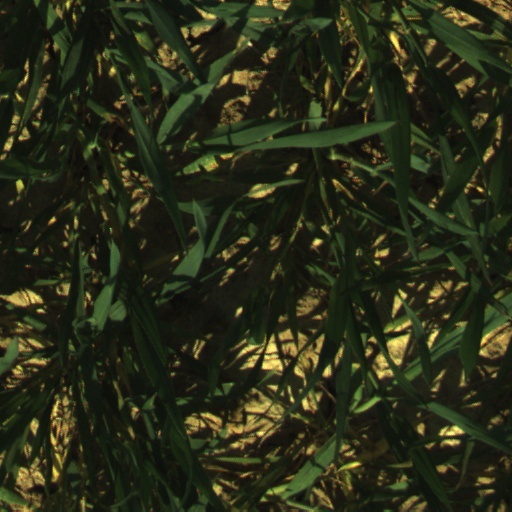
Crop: wheat